Tina Fey

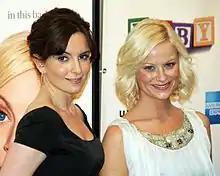
Fey ("left") with Amy Poehler ("right") at the premiere of "Baby Mama" in New York, April 23, 2008

In 2002, Fey suggested a pilot episode for a situation comedy about a cable news network to NBC, which rejected it. The pilot was reworked to revolve around an "SNL" style series, and was accepted by NBC. She signed a contract with NBC in May 2003, which allowed her to continue in her position within "SNL" as head writer at least through the 2004–2005 television season. As part of the contract, Fey was to develop a prime-time project to be produced by Broadway Video and NBC Universal. The pilot, directed by Adam Bernstein, centered on Liz Lemon (Fey), the head writer of a variety show on NBC, and how she managed her relationships with the show's volatile stars and the new head of the network. In October 2006, the pilot aired on NBC as "30 Rock". Although the episode received generally favorable reviews, it finished third in its time slot.